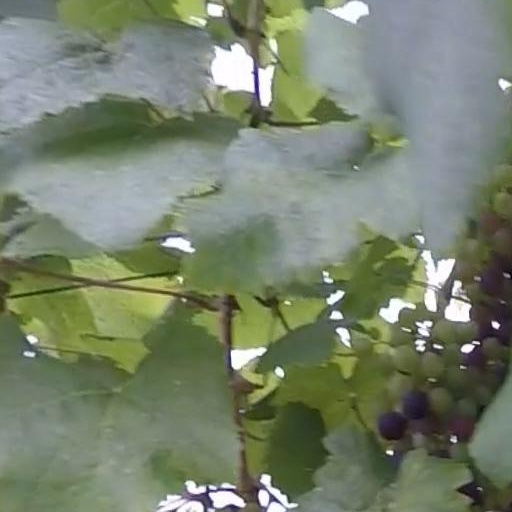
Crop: grape